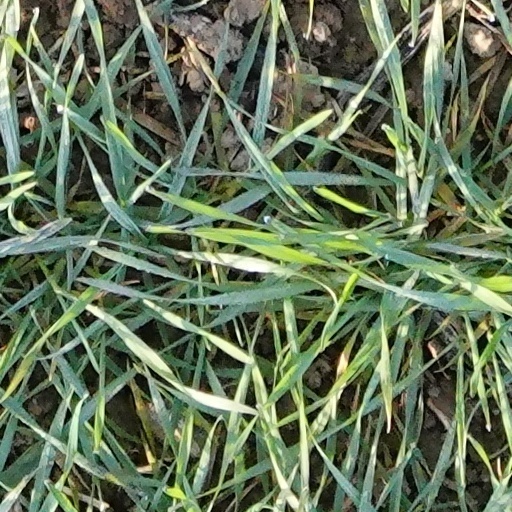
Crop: wheat